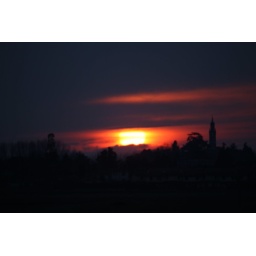
The sun in the sunset...as a huge red ball